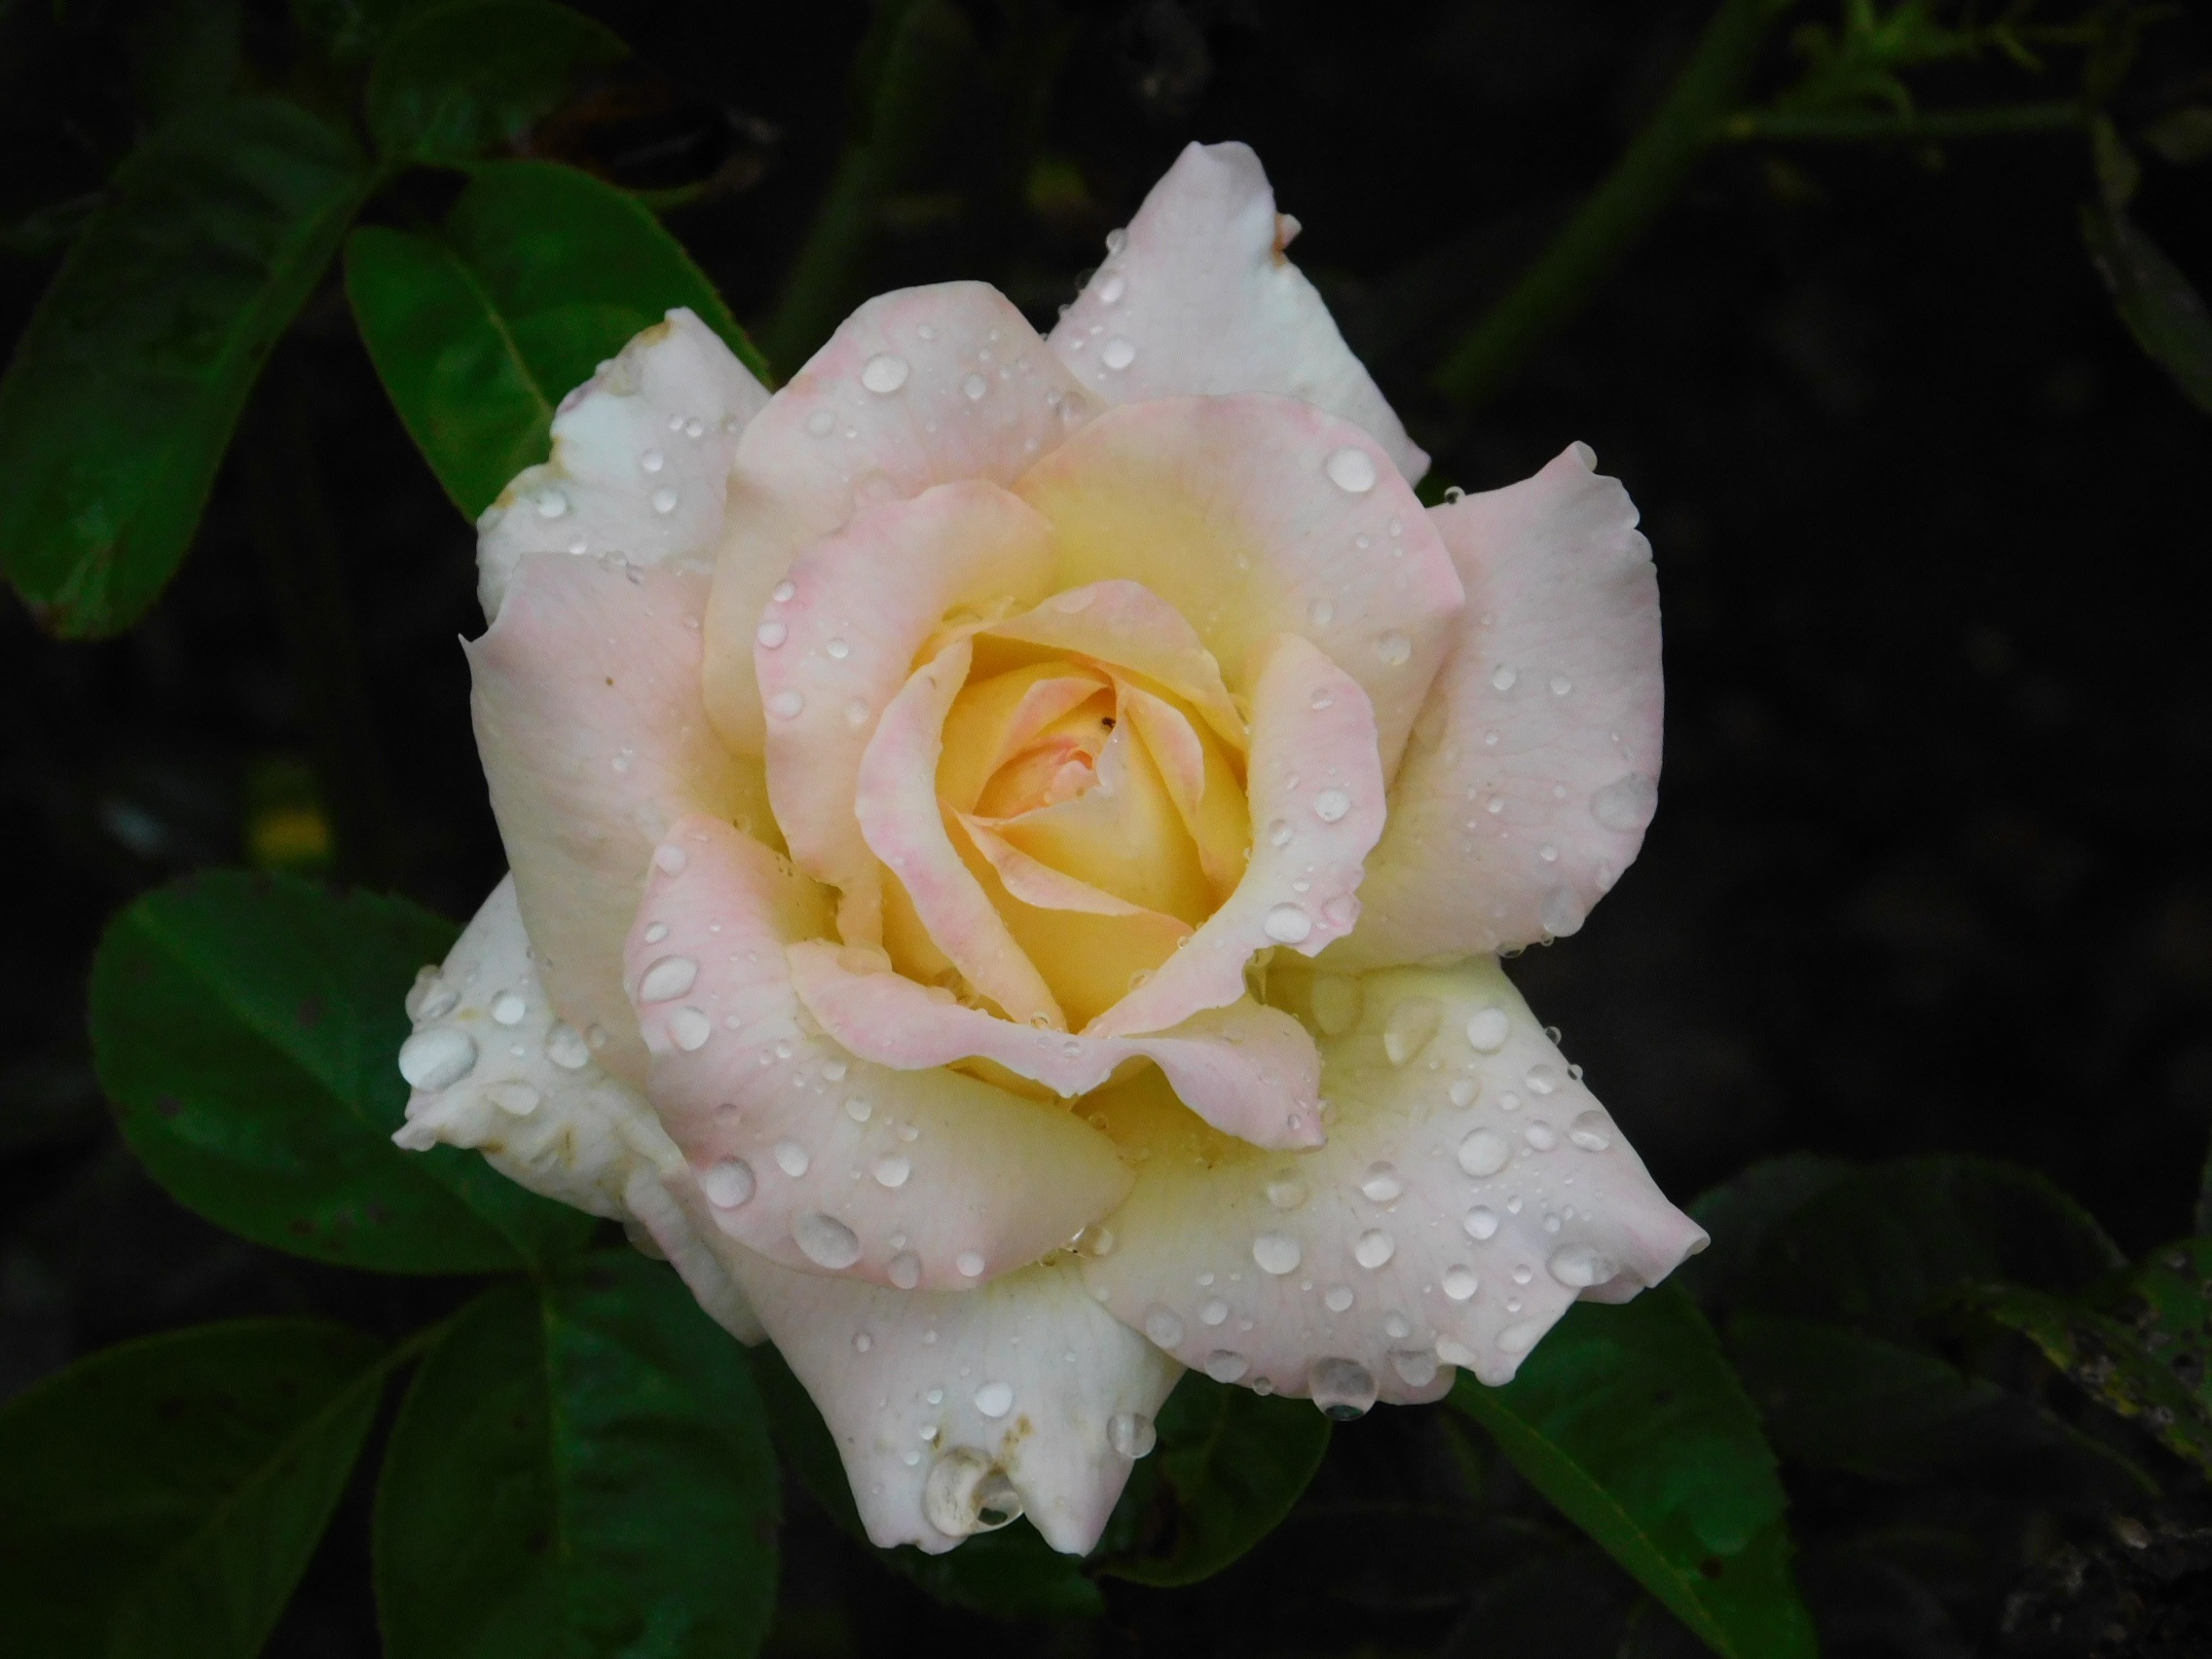
nature, blossom, dew, plant, morning, flower, petal, bloom, floral, love, rose, pink, flora, soft, pink rose, floribunda, flowering plant, garden roses, rose family, land plant, rose order